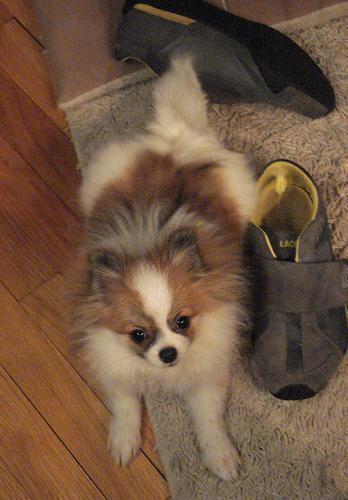
Pomeranian